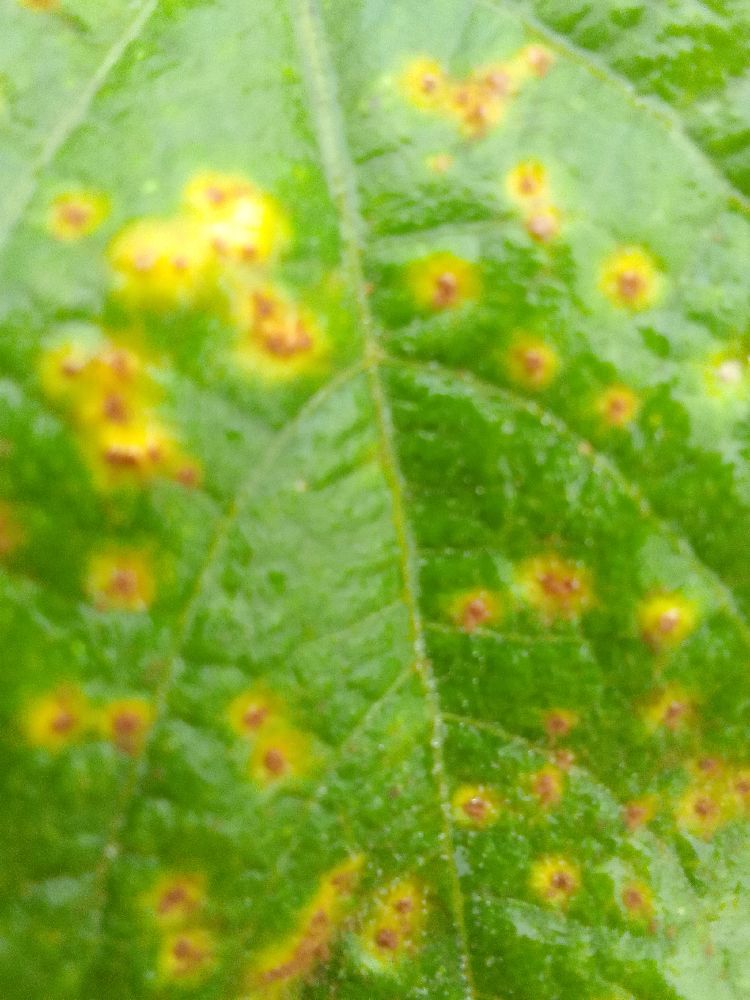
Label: rust